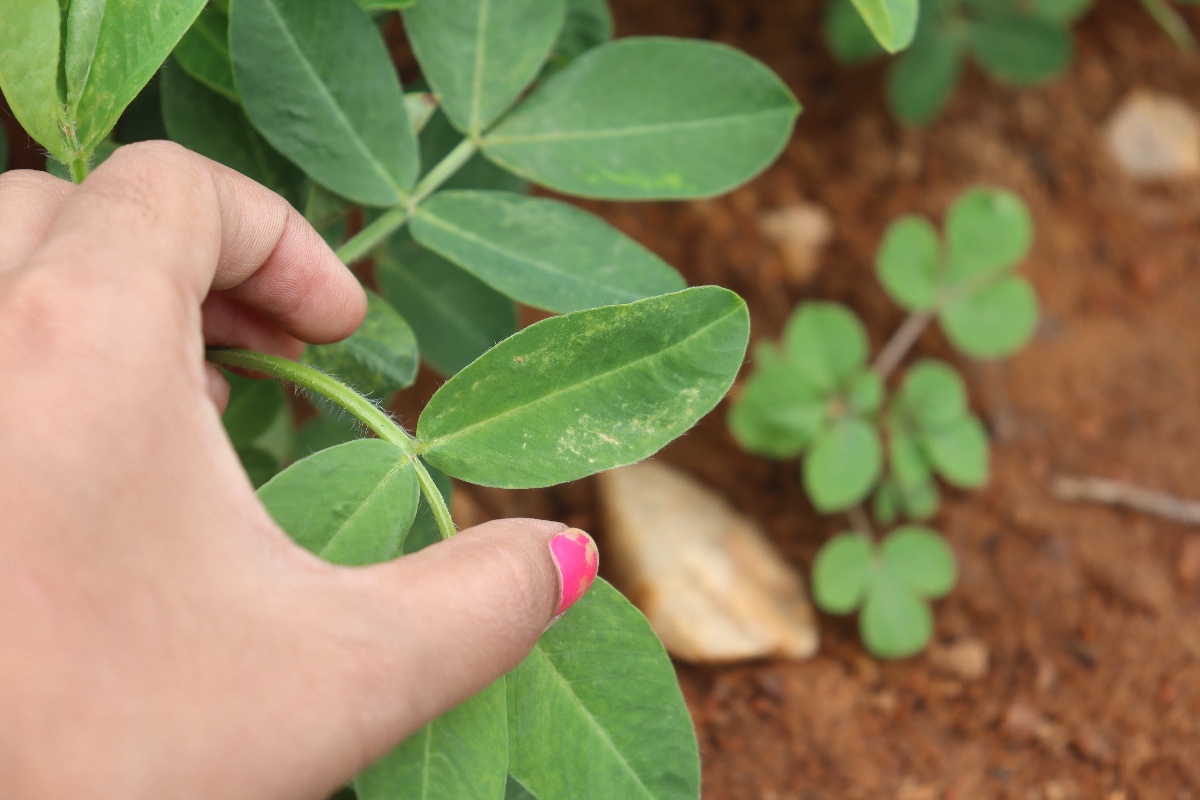
Label: healthy leaf